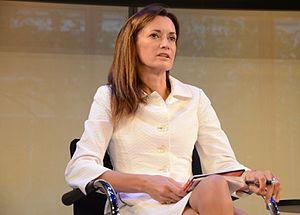
Blythe Sally Jess Masters est une opératrice de marché de la banque J.P. Morgan & Co. dans le secteur des ressources de base et matières premières de première nécessité. En 1994, elle a été à l'origine d'un nouveau produit financier, le credit default swap, ou couverture de défaillance.